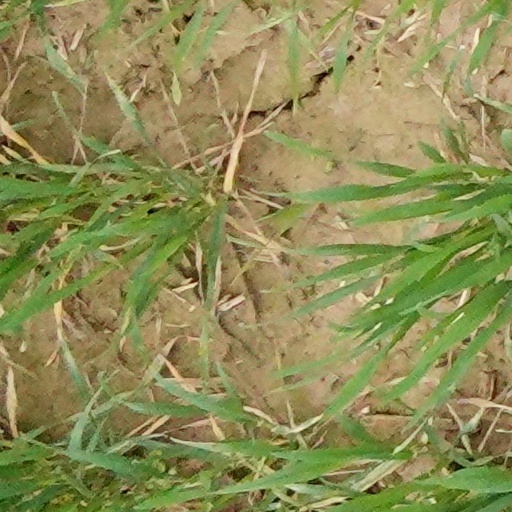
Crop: wheat